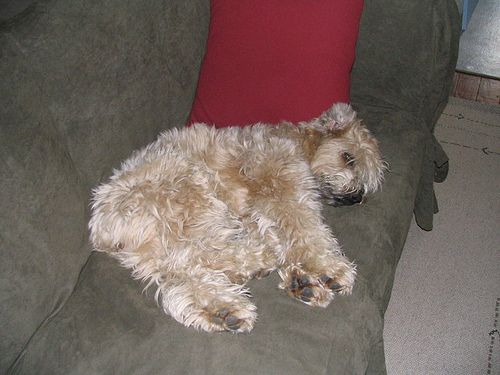
Animal: dog
Breed: wheaten_terrier